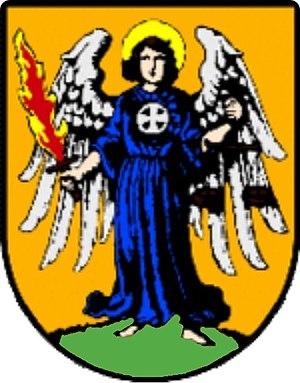
Riegersburg est une commune autrichienne du district de Südoststeiermark en Styrie.